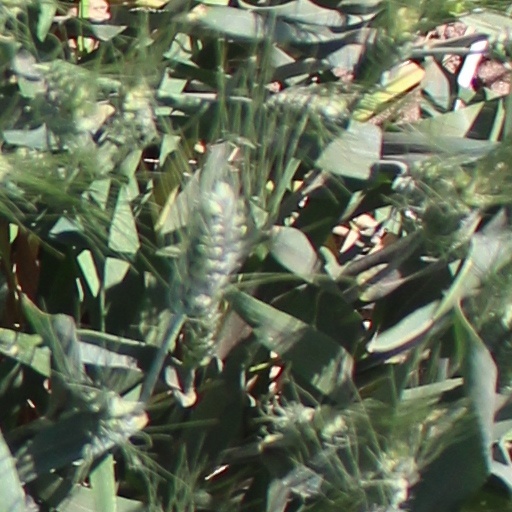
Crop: wheat